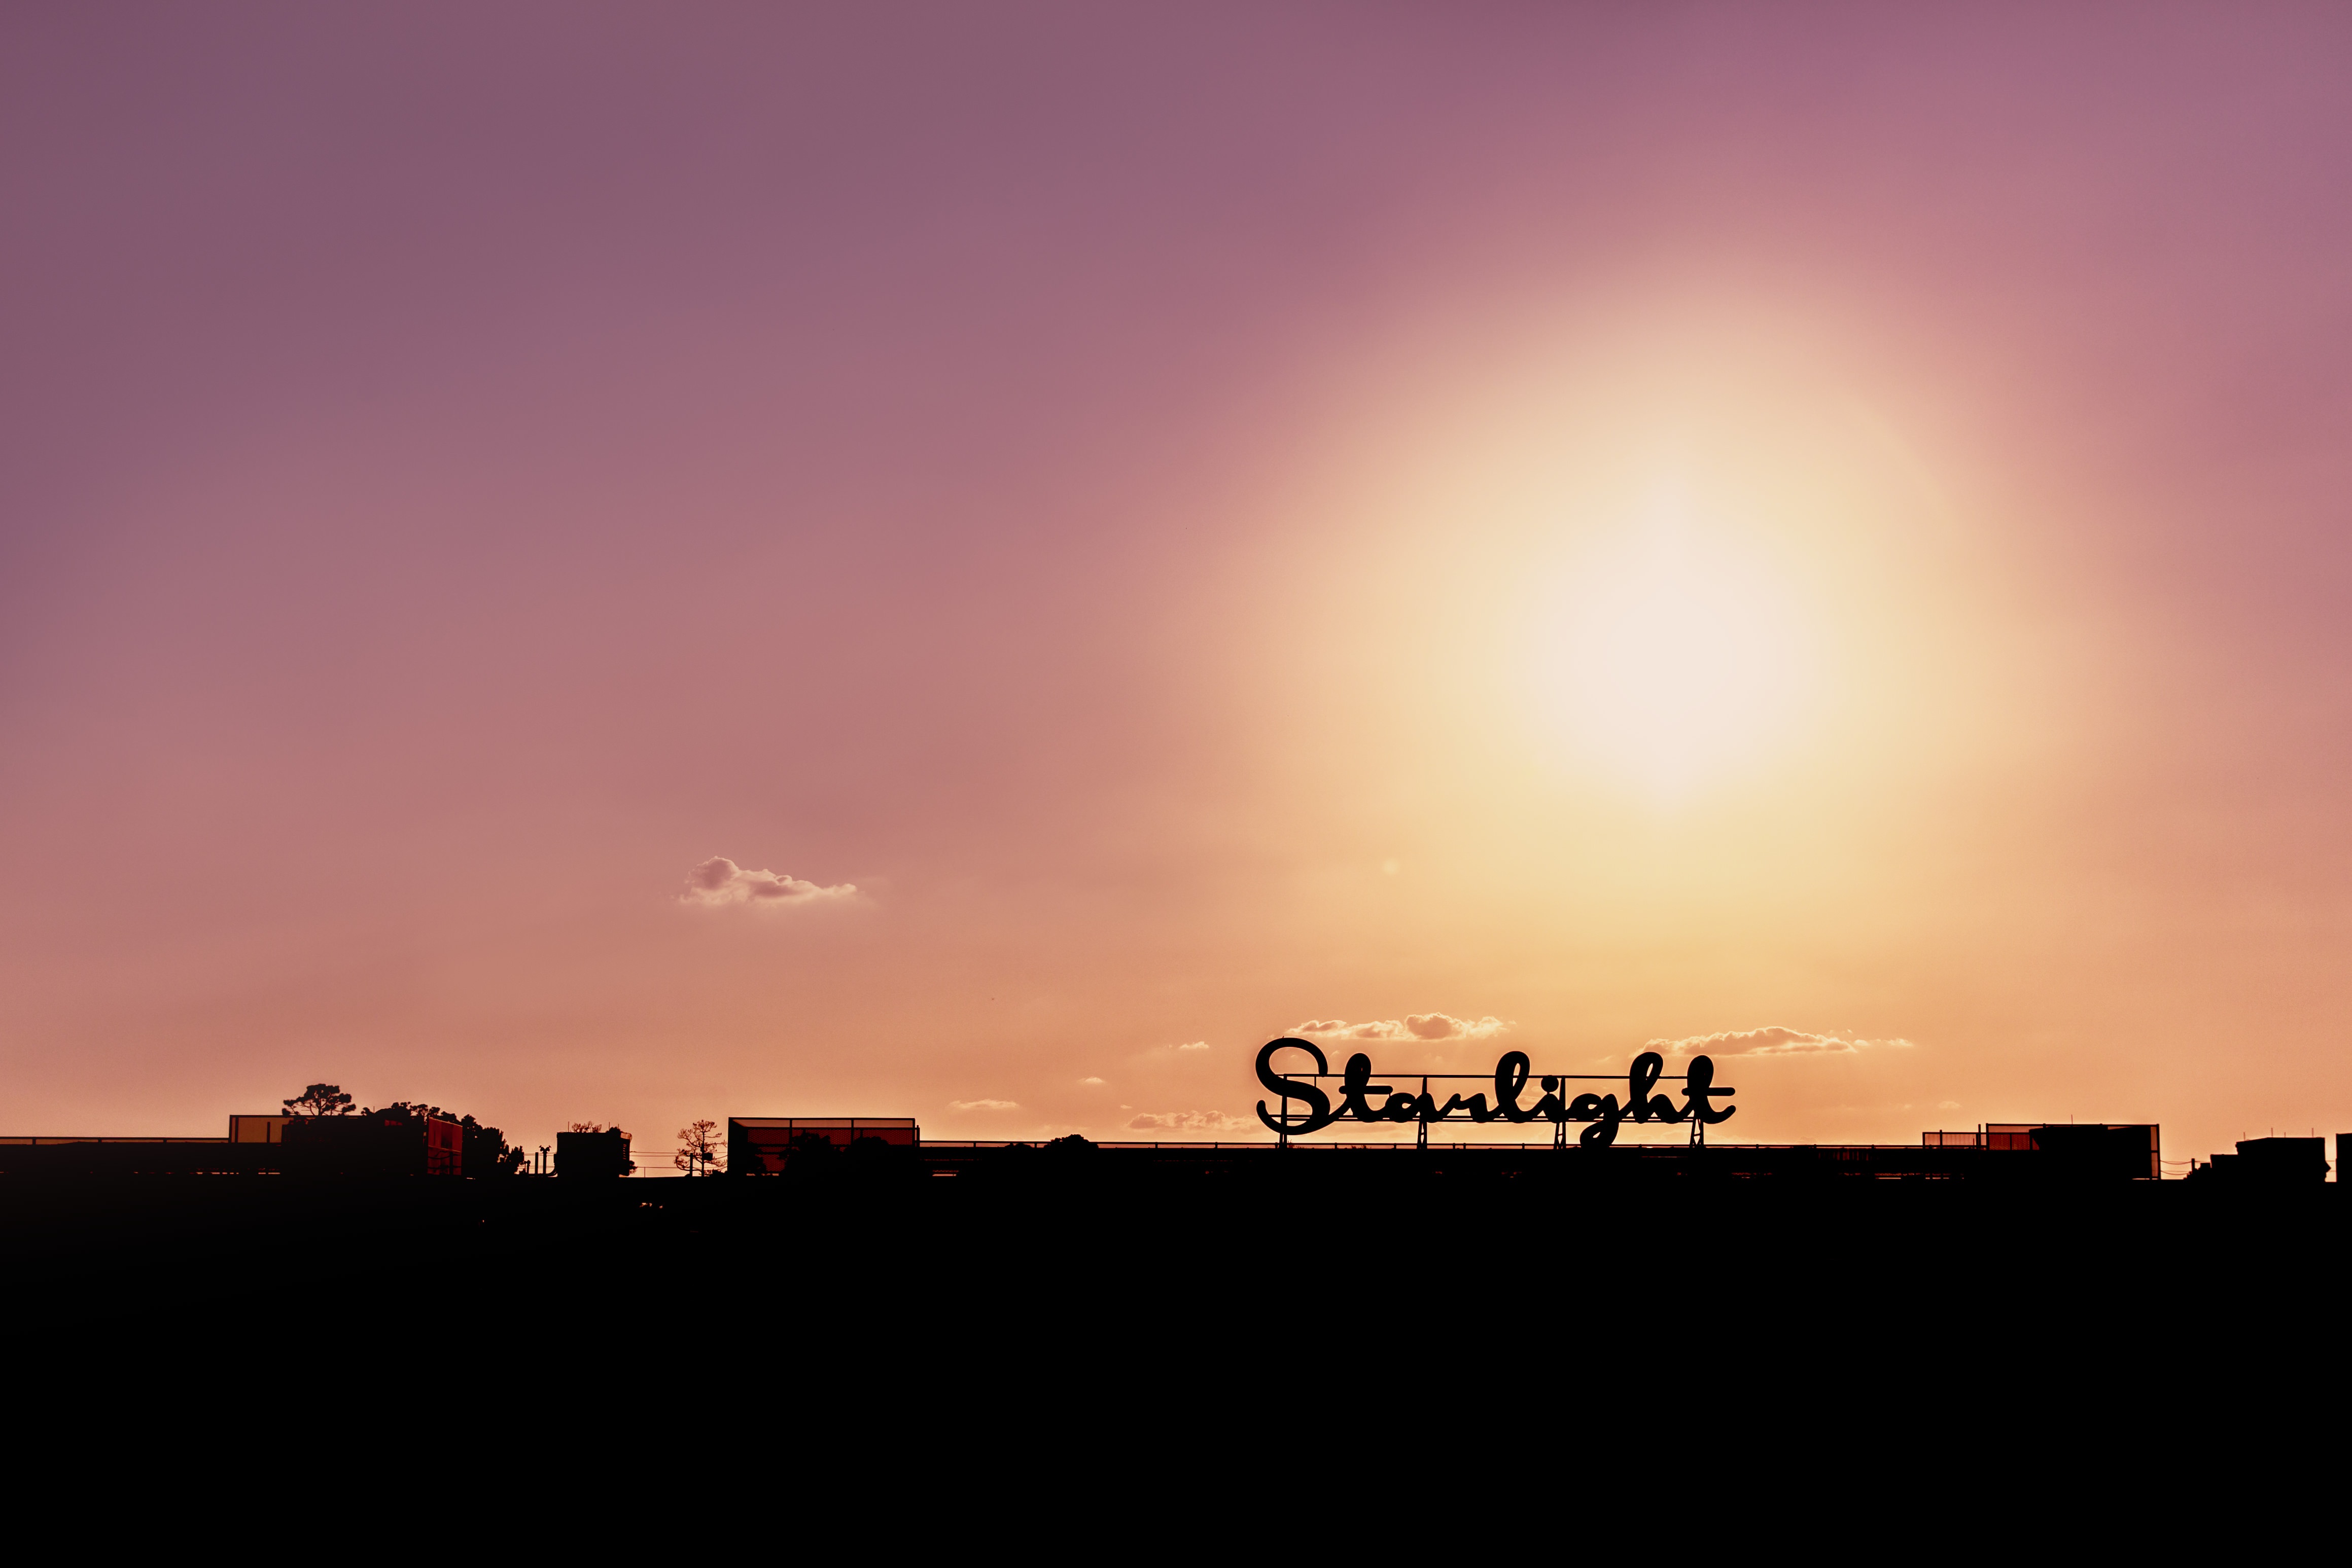
horizon, light, cloud, architecture, structure, sky, sun, sunrise, sunset, skyline, sunlight, morning, town, building, dawn, city, urban, dusk, evening, architect, construction, haze, office, exterior, industry, business, sunburst, sun flare, project, flare, design, development, afterglow, atmospheric phenomenon, atmosphere of earth